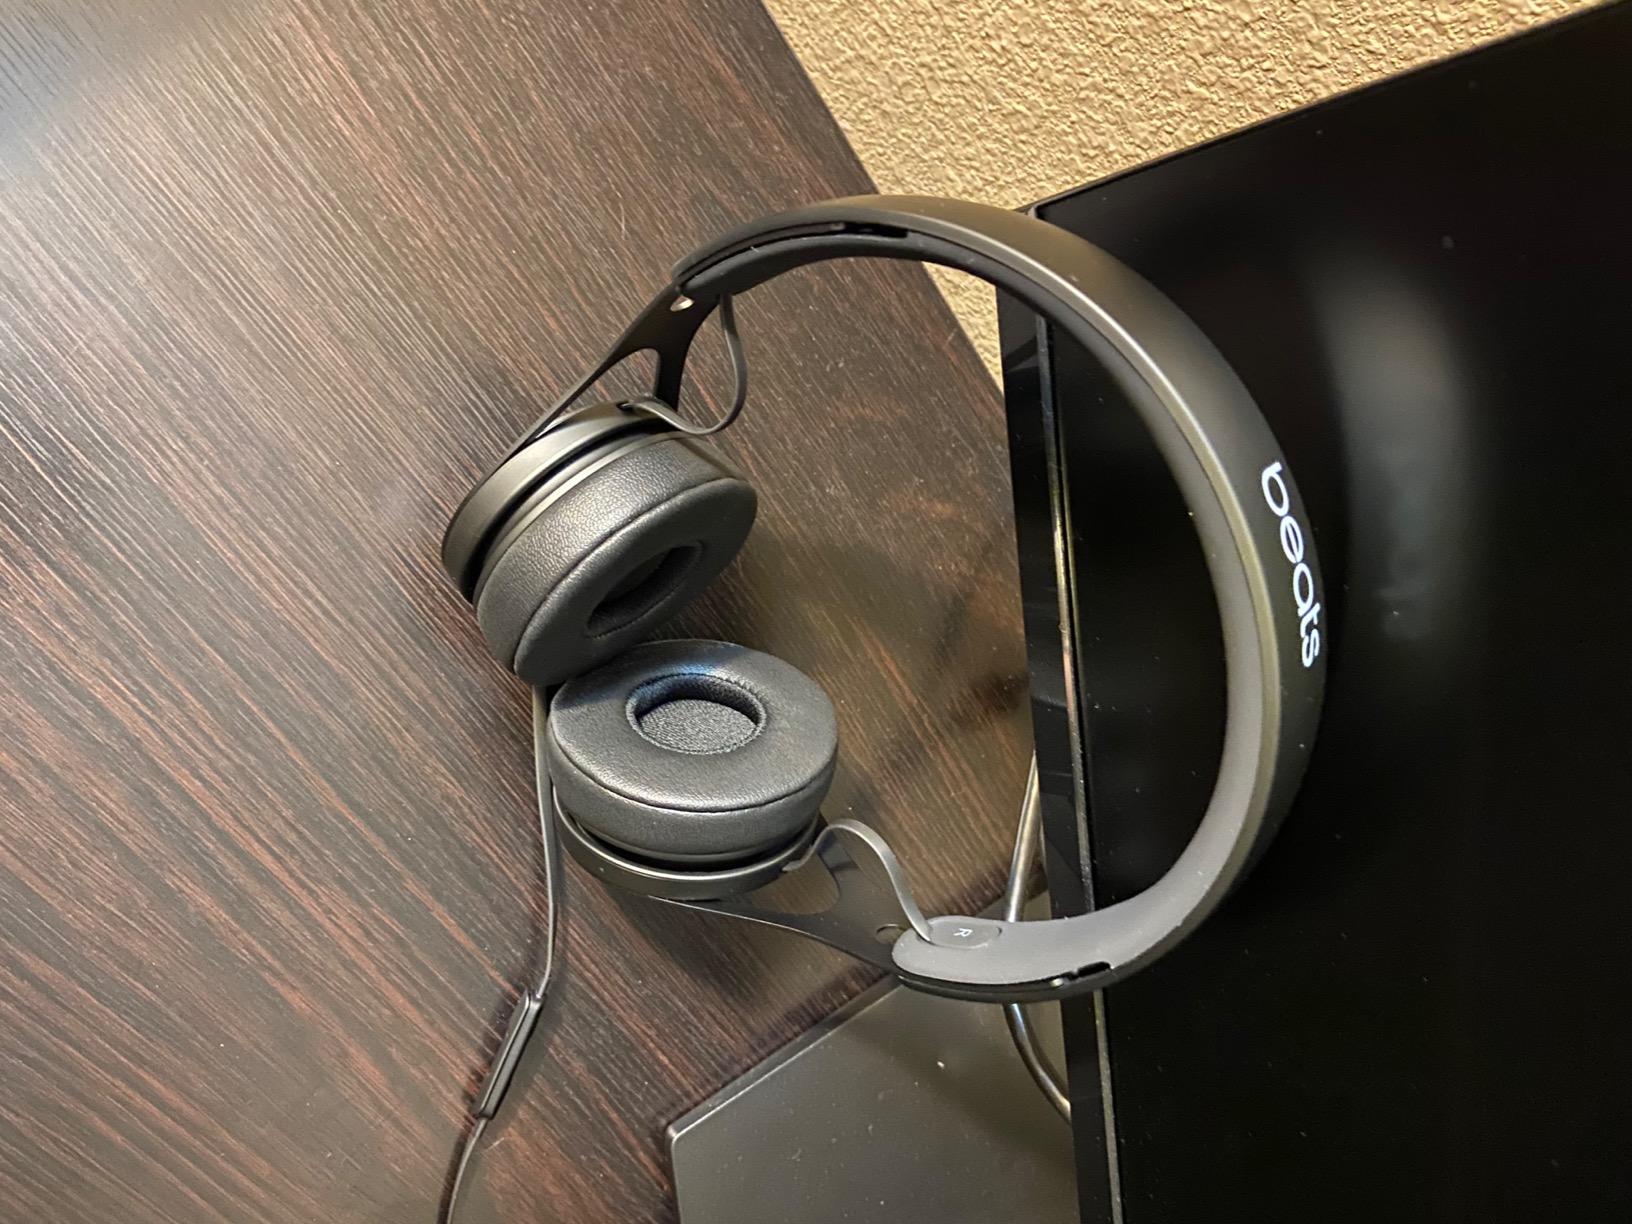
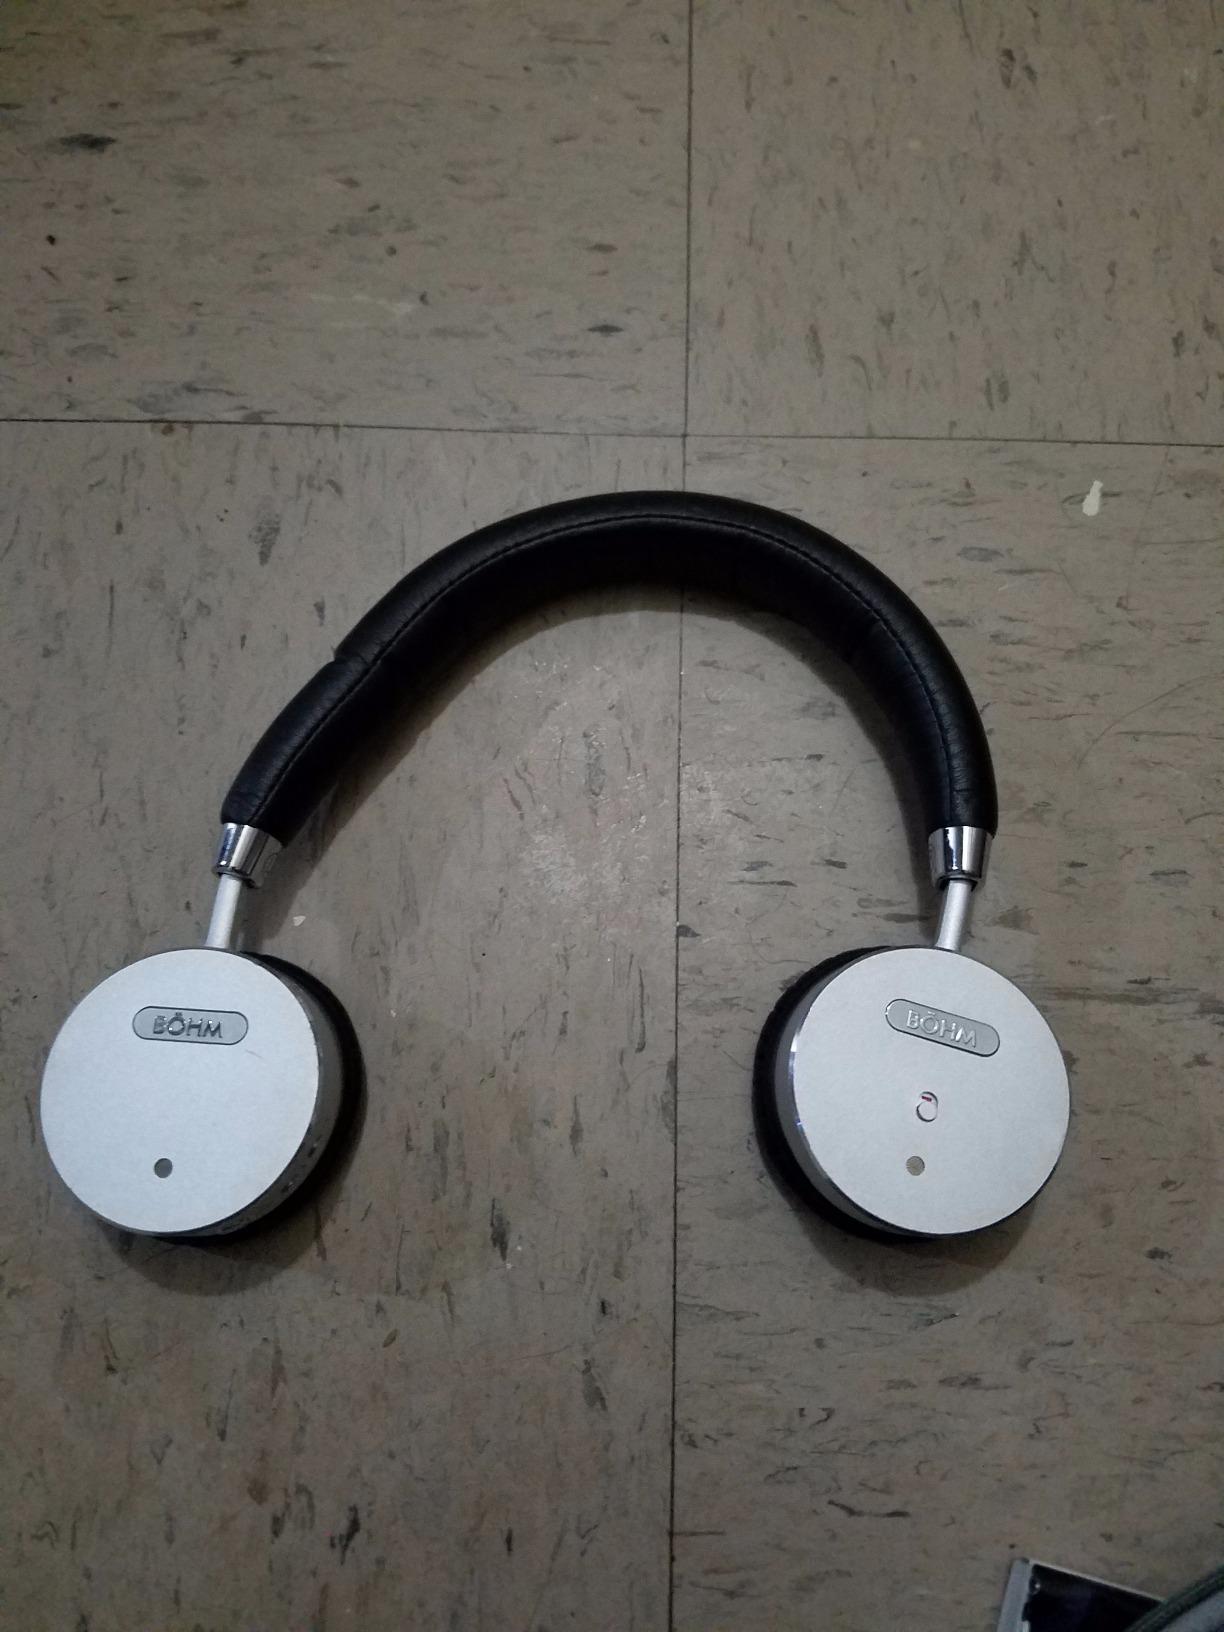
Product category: headphones
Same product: no